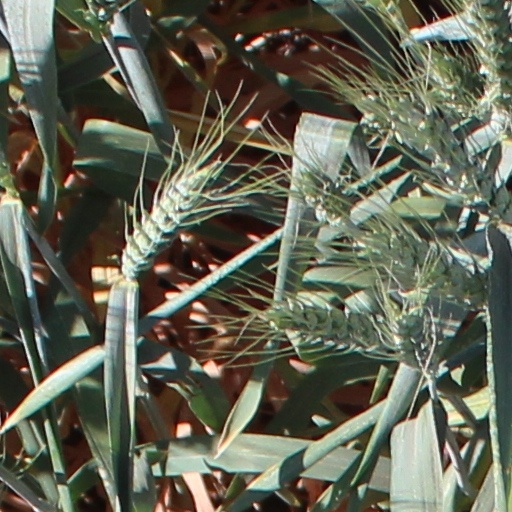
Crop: wheat